Rick Crawford (racing driver)

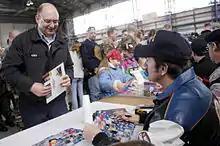
Crawford (right) during a visit to Naval Air Station Sigonella in 2003

Richard Hoyt Crawford Jr. (born July 26, 1958) is an American former professional stock car racing driver and convicted child sex offender. Crawford competed in the Craftsman Truck Series full-time from 1997 to 2009. He is the former promoter and manager of Mobile International Speedway.